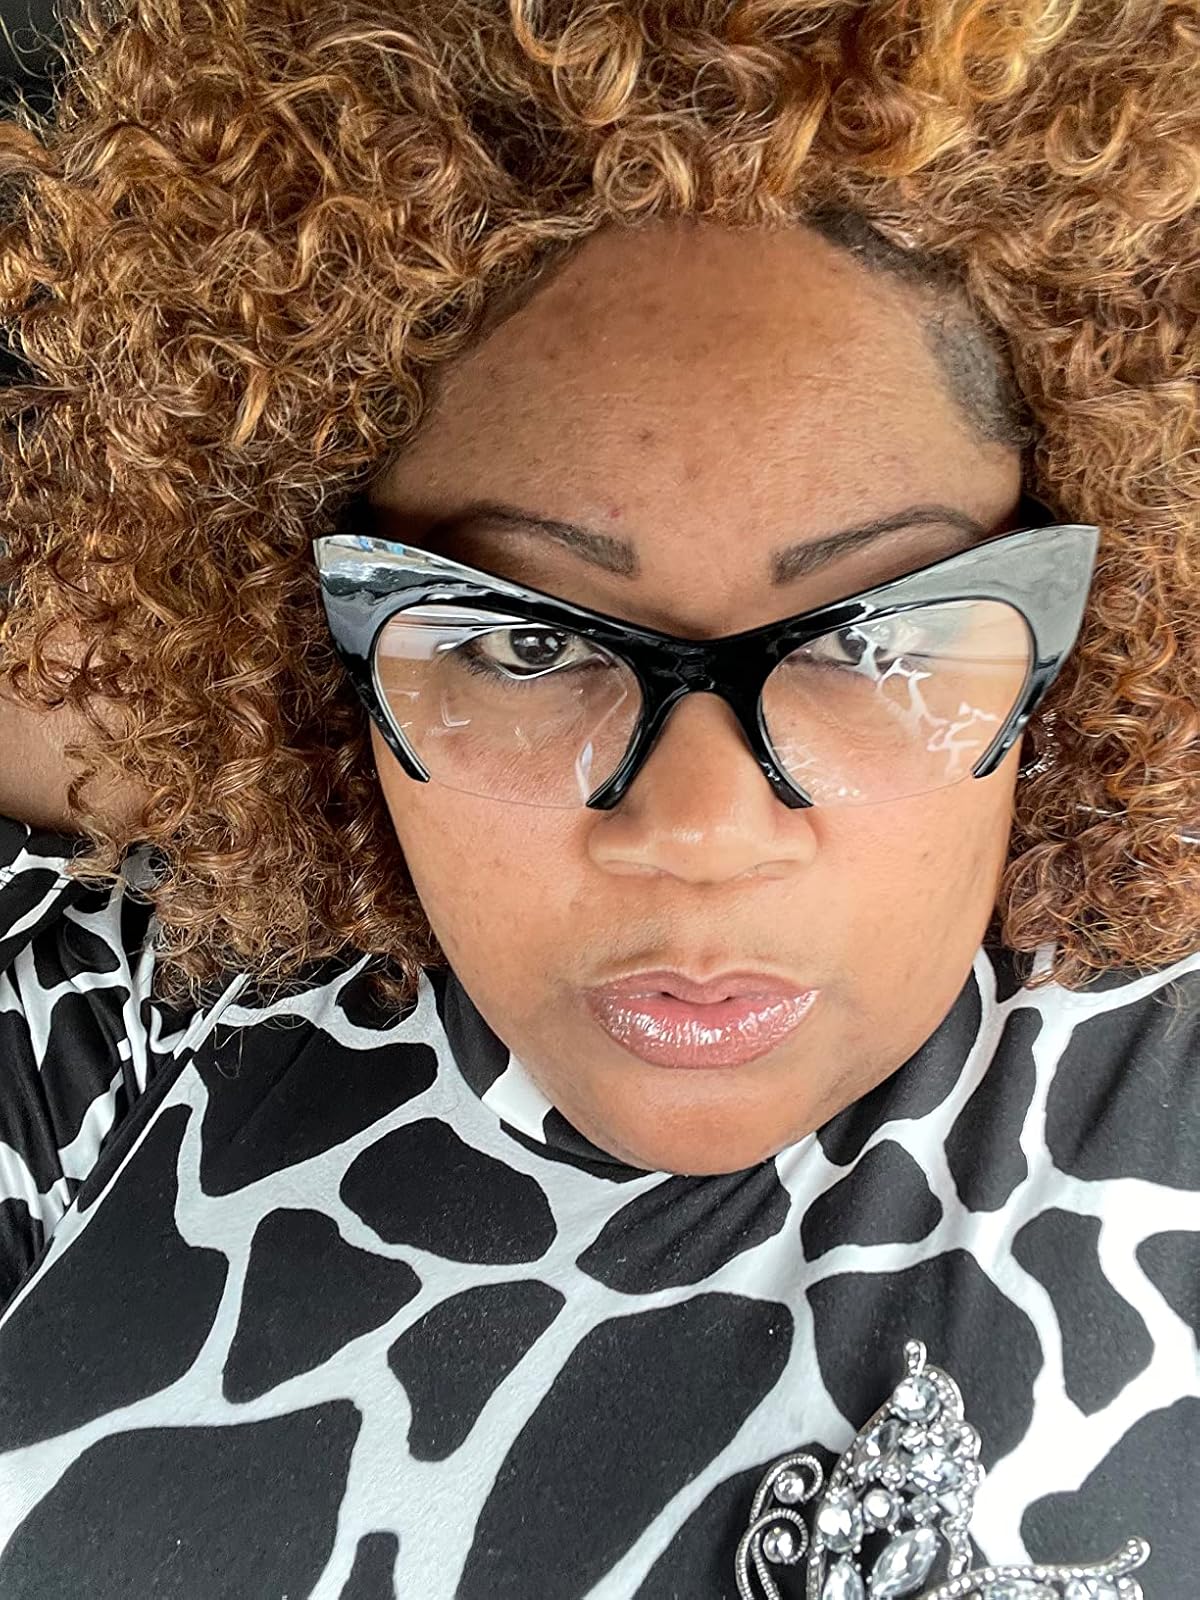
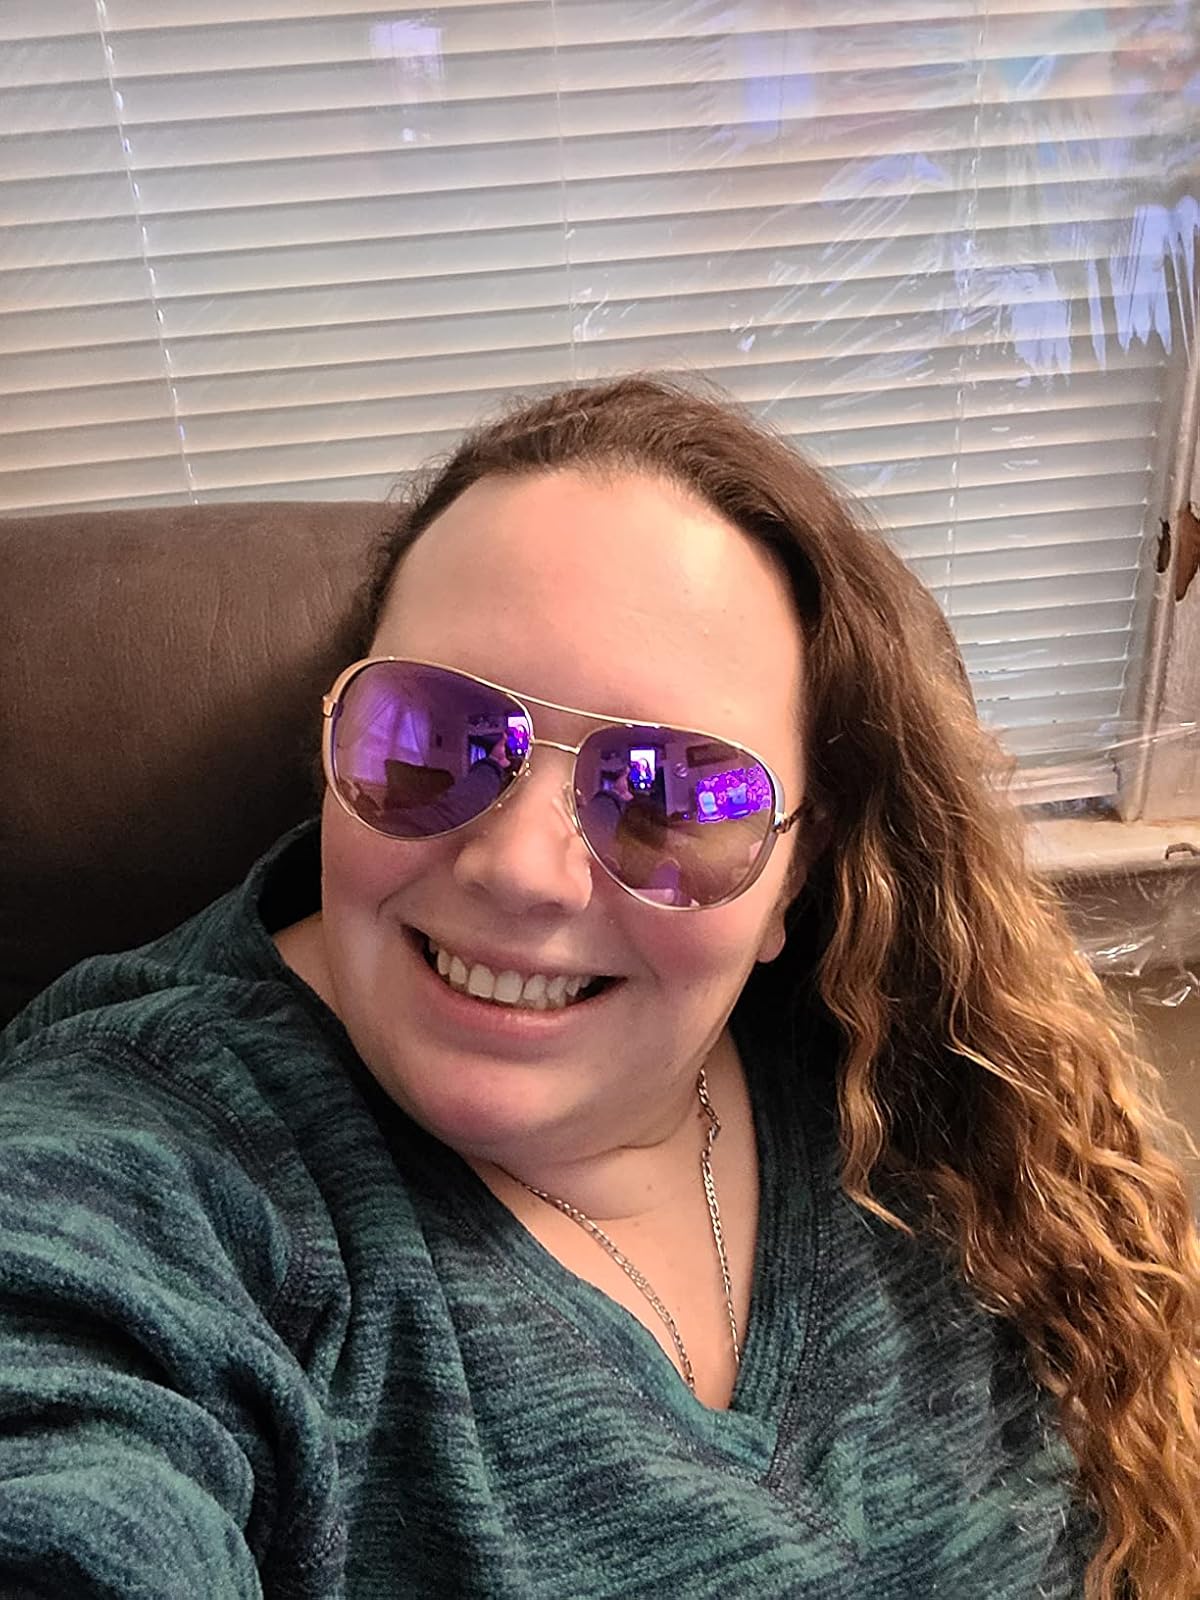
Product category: accessories_sunglasses
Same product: no